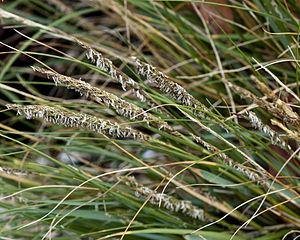
Spartina densiflora est une espèce de plantes herbacées de la famille des Poaceae. Elle est originaire de la côte sud de l'Amérique du Sud où elle vit dans les prés salés. Elle a été introduite sur la côte ouest de l'Amérique du Nord et sur les côtes de la mer Méditerranée où elle est considérée comme une mauvaise herbe.